Media Gateway Control Protocol

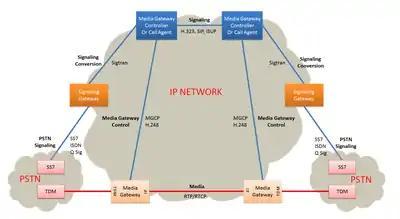
Gateway Control Protocol Relationship

The media gateway control protocol architecture and its methodologies and programming interfaces are described in RFC 2805.